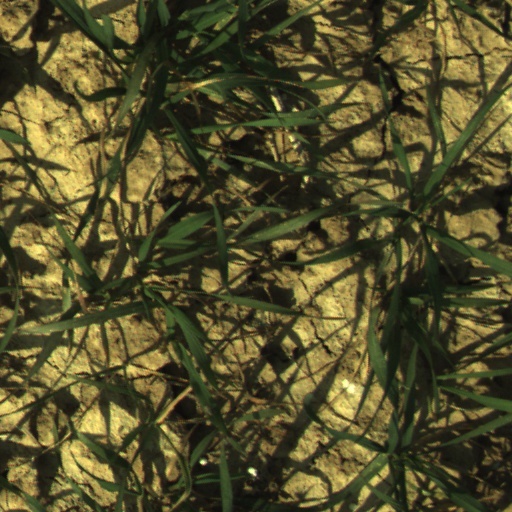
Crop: wheat